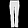
Label: Trouser